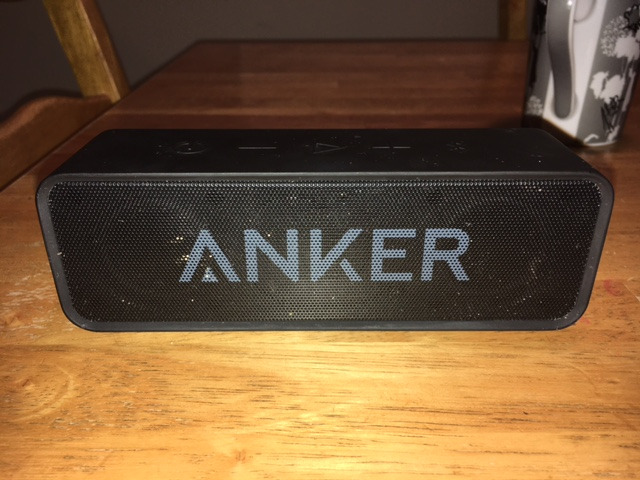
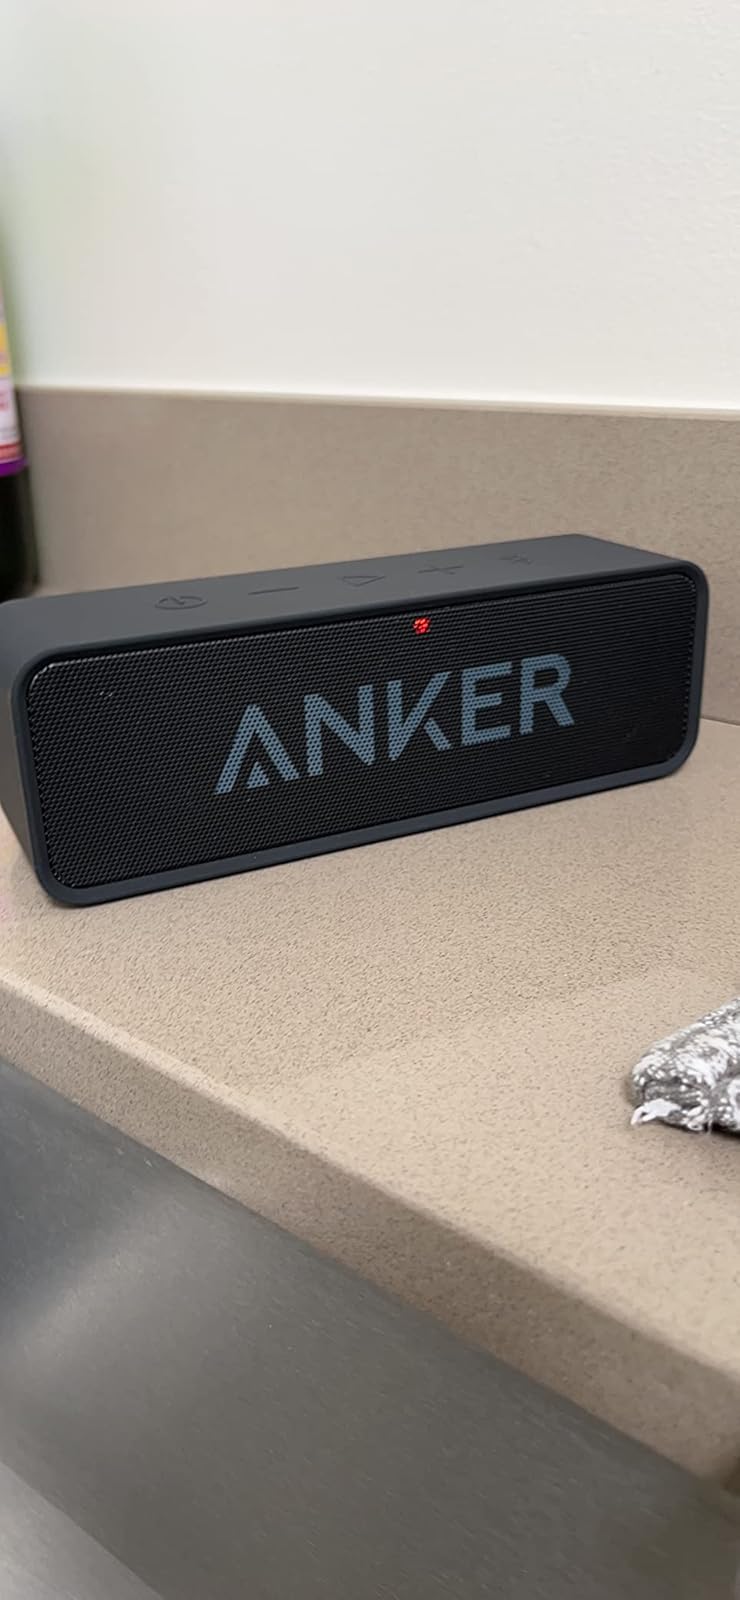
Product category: speaker
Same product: yes